Male prostitution

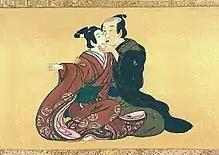
Miyagawa Isshō, "Samurai kisses male actor", ca. 1750

Male prostitution is a form of sex work consisting of the act or practice of men providing sexual services in return for payment. Although clients can be of any gender, the vast majority are older males looking to fulfill their sexual needs. Male prostitutes have been far less studied than female prostitutes by researchers. Even so, male prostitution has an extensive history, including regulation through homosexuality, conceptual developments on sexuality, and the HIV/AIDS epidemic impact. In the last century, male sex work has seen various advancements such as popularizing new sexual acts, methods of exchange, and carving out a spot in cinema.